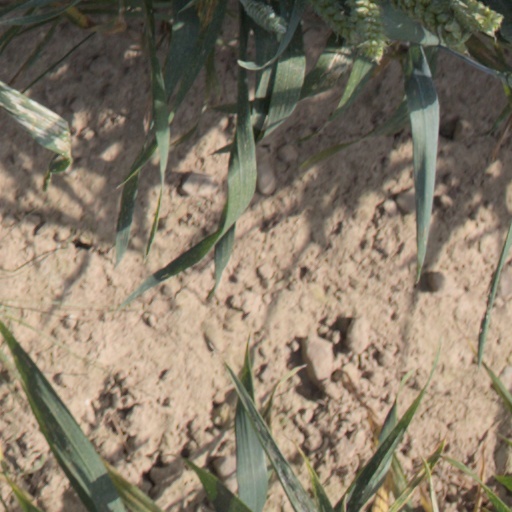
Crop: wheat